USS Water Witch (1851)

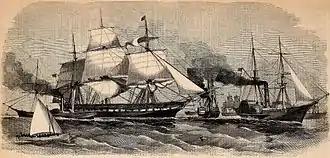
The Paraguay Squadron ("Harper's Weekly", New York, 16 October 1858).

The ship recommissioned briefly during the summer of 1858, but her next real active service came after yet another recommissioning on 17 September of that same year. She headed for the coast of South America as part of the Paraguay expedition under Flag Officer William B. Shubrick to exact an apology and an indemnity from Paraguay over the incident which had occurred in 1855. In January 1859, "Water Witch" and "Fulton" arrived in Asunción, the capital of Paraguay; and, backed by the warships, an American commissioner, James B. Bowlin, began negotiations with the Paraguayans. As a result of that expedition, Paraguay extended a satisfactory apology to the United States, indemnified the family of the slain "Water Witch" crewman, and granted the United States a new and highly advantageous commercial treaty.